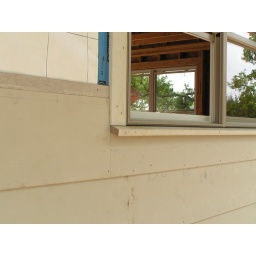
A close-up view of the Marvin windows installed in the garage and the window trim.